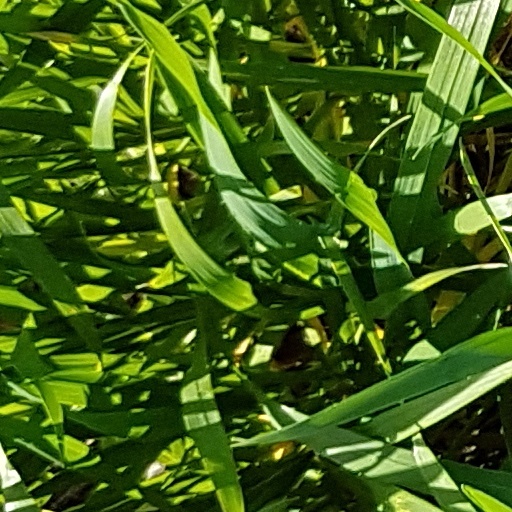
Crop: wheat